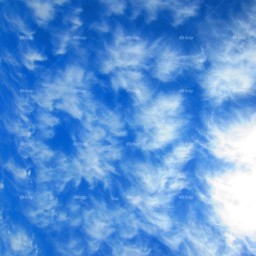
Cloud type: Cirrocumulus (Cc)